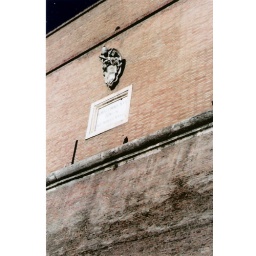
While standing in line we followed the wall of the Vatican - here is the coat of Arms of one of the Pope Gregories.